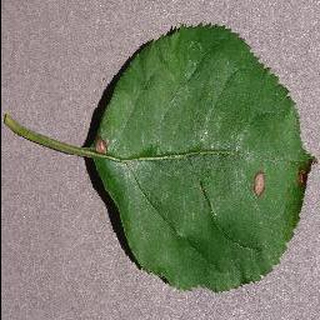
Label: apple_black_rot